FM 24/29 light machine gun

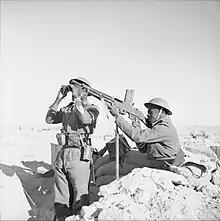
Soldiers of the colonial troops of the Free French Forces in February 1942 with a MAC 24/29.

Large numbers of MAC 24/29 would be ceded to former French colonies in Africa during the decolonization process (Algeria, Benin, Cameroon, Central African Republic, Comoros, Congo, Ivory Coast, Djibouti, Gabon, Guinea, Guinea-Bissau, Madagascar, Morocco, Mauritania, Niger, Senegal, Seychelles and Chad). At least 200 examples were used by the Israeli Defense Forces in the 1947–1949 Palestine war.